Karl Friedrich Reiche

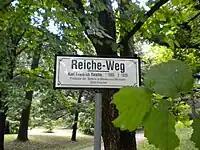
Name of a path in Nymphenburg Munich Botanical Garden

Upon leaving the museum, he assumed a post as professor of botany in the Escuela Nacional de Altos Estudios in México (1911-1923). He became a corresponding member of the German Botanical Society ("Deutschen Botanischen Gesellschaft") in 1911. From 1924 he worked in Munich, as an independent investigator of the Botanische Staatssammlung München. In 1926 he returned to Mexico to complete his work and take a job as emprendido for the Chilean flora. In 1928 he directed the phanerogamy section of the Botanischer Garten München-Nymphenburg. He died in Munich in 1929.